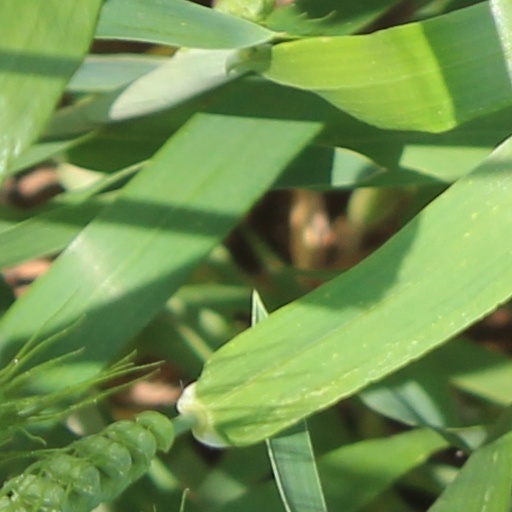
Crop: wheat